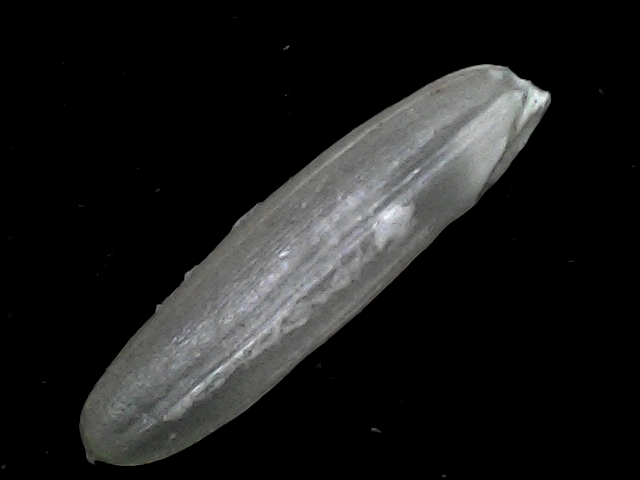
Rice variety: BD57